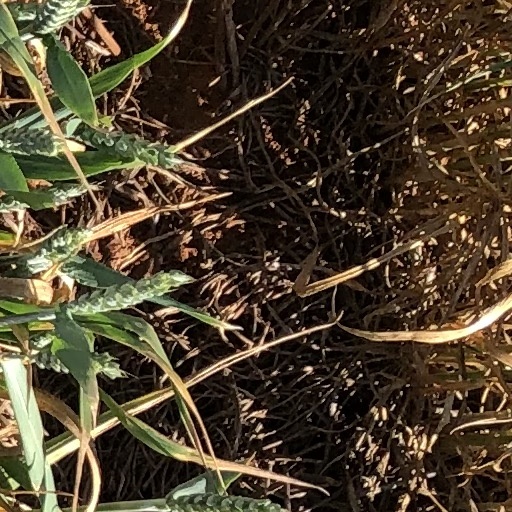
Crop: wheat